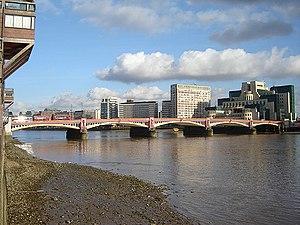
Vauxhall Bridge est un pont de la ville de Londres traversant la Tamise. Le pont se situe dans le centre de la ville et relie les quartiers de Westminster et Pimlico sur la rive nord à celui de Vauxhall sur la rive sud. Il se situe entre Grosvenor Bridge à l'ouest et Lambeth Bridge à l'est.